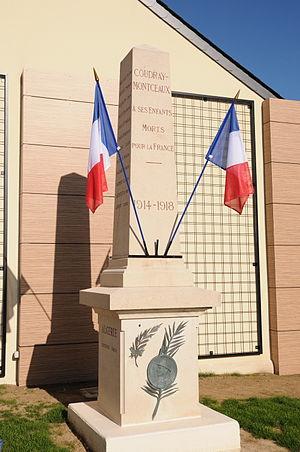
Monuments aux morts restauré du Coudray-Montceaux
Le Coudray-Montceaux est une commune française située à trente-cinq kilomètres au sud-est de Paris dans le département de l'Essonne en région Île-de-France.